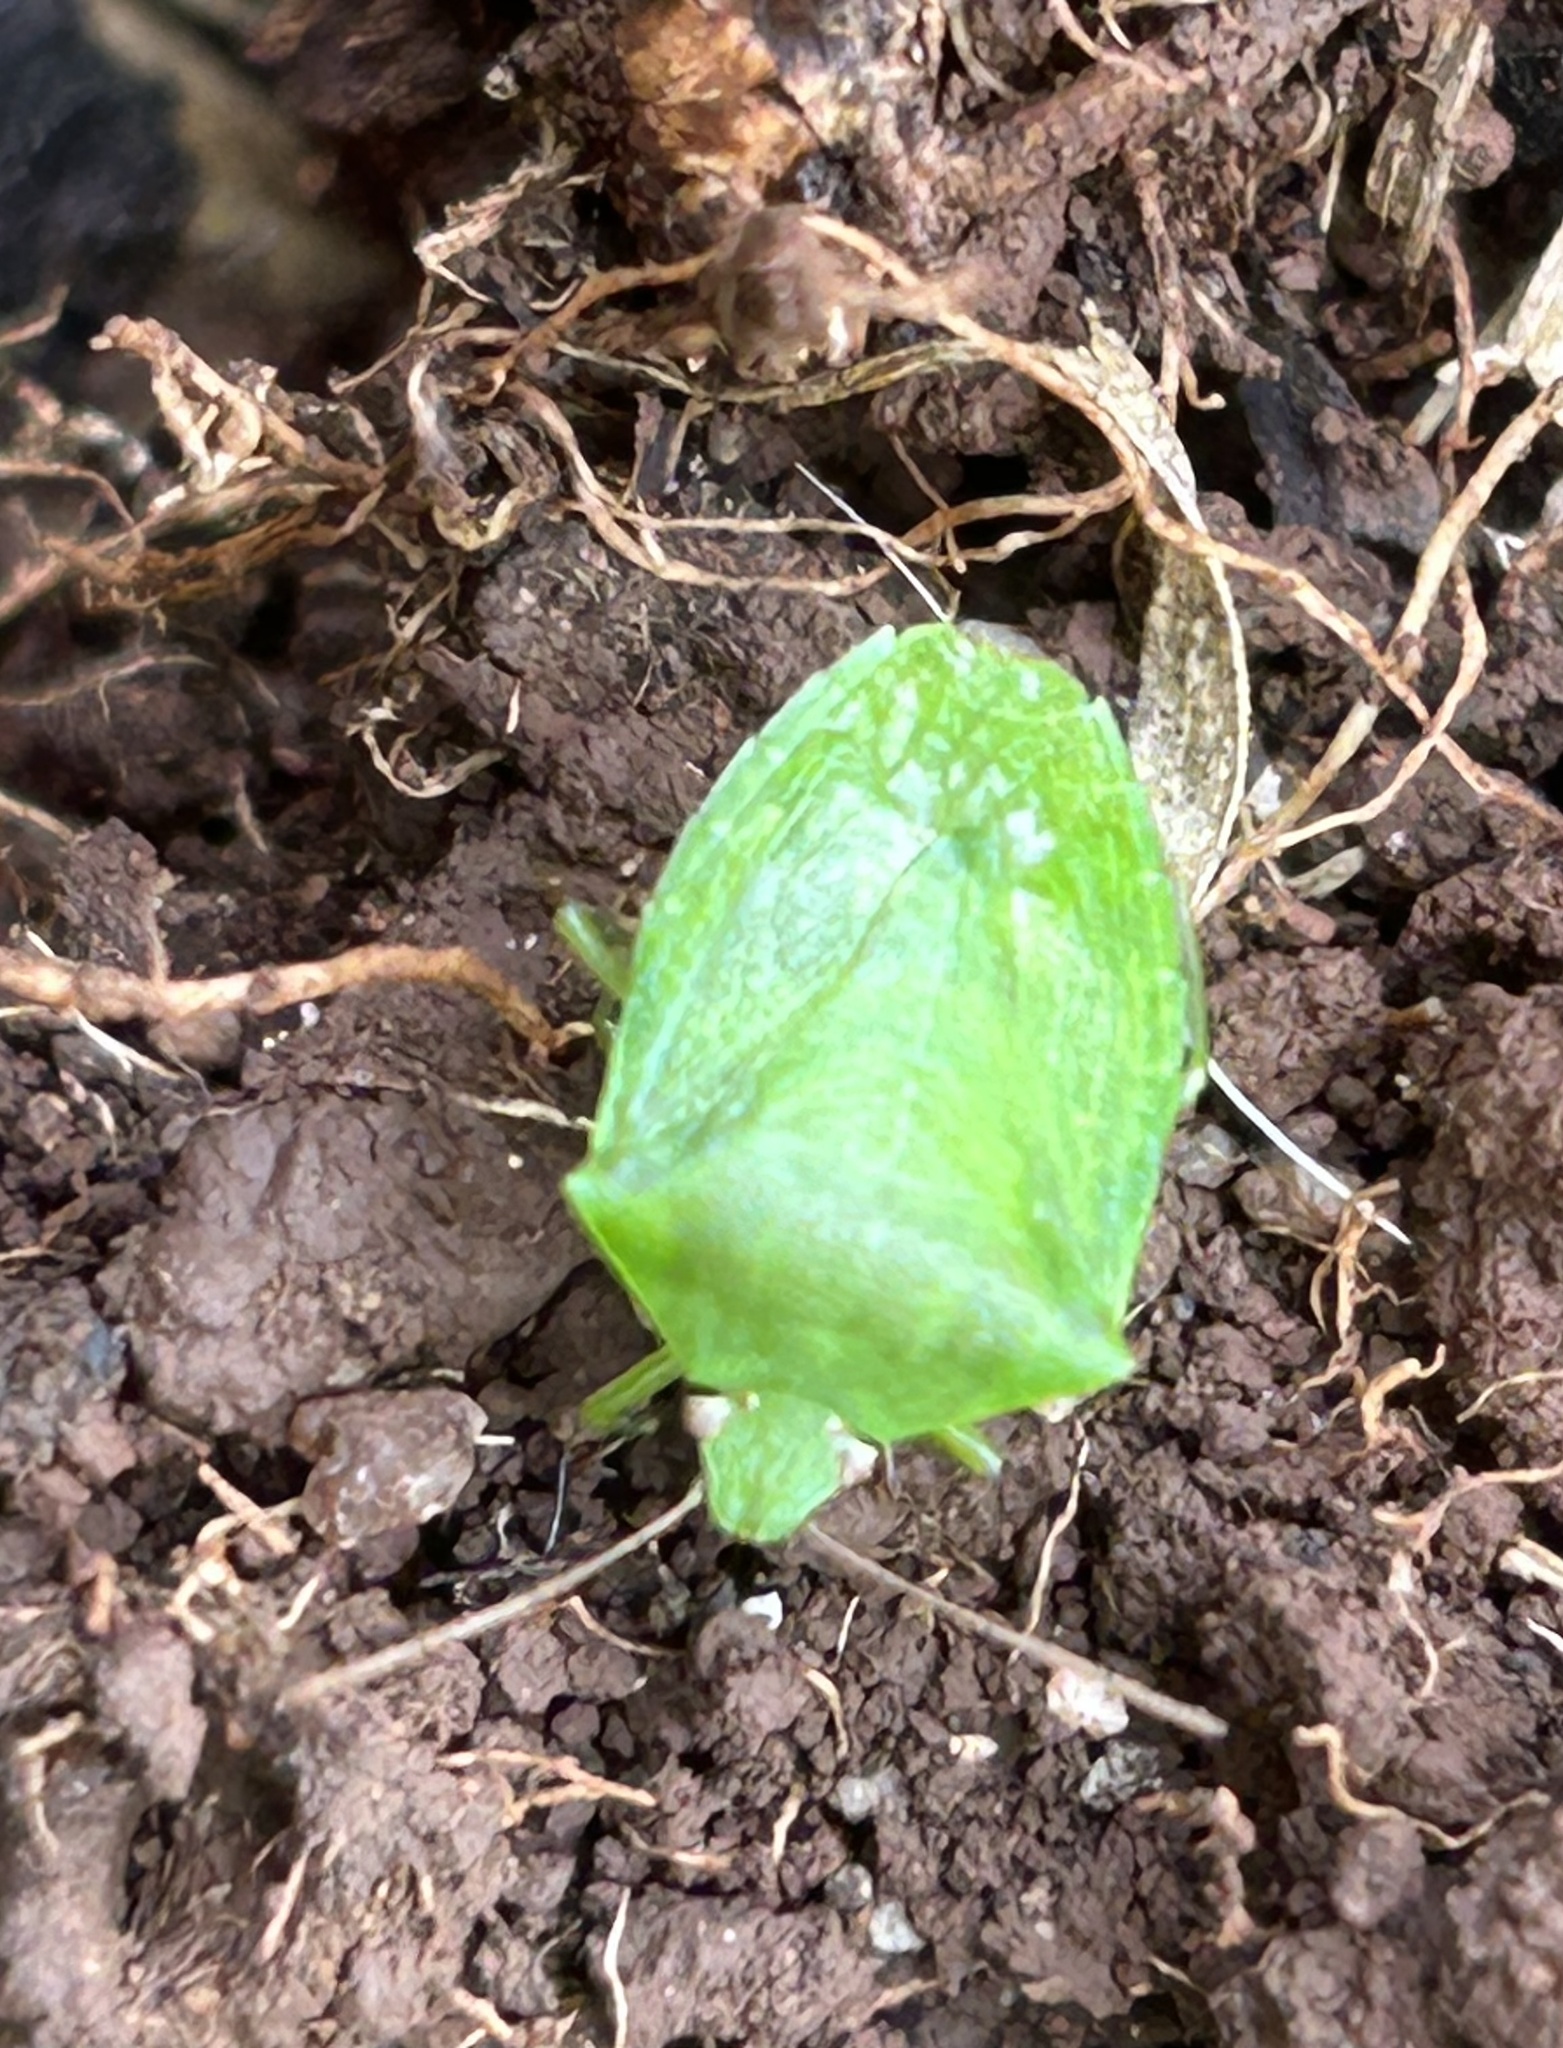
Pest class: stink_bug